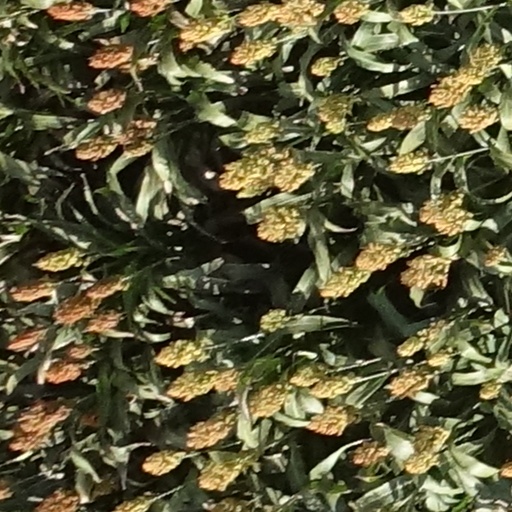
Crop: sorghum